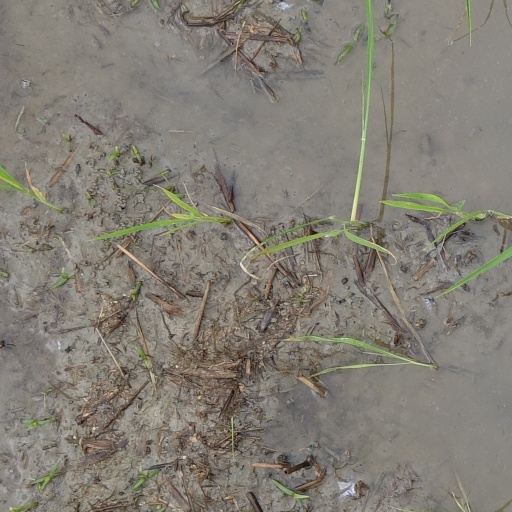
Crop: rice